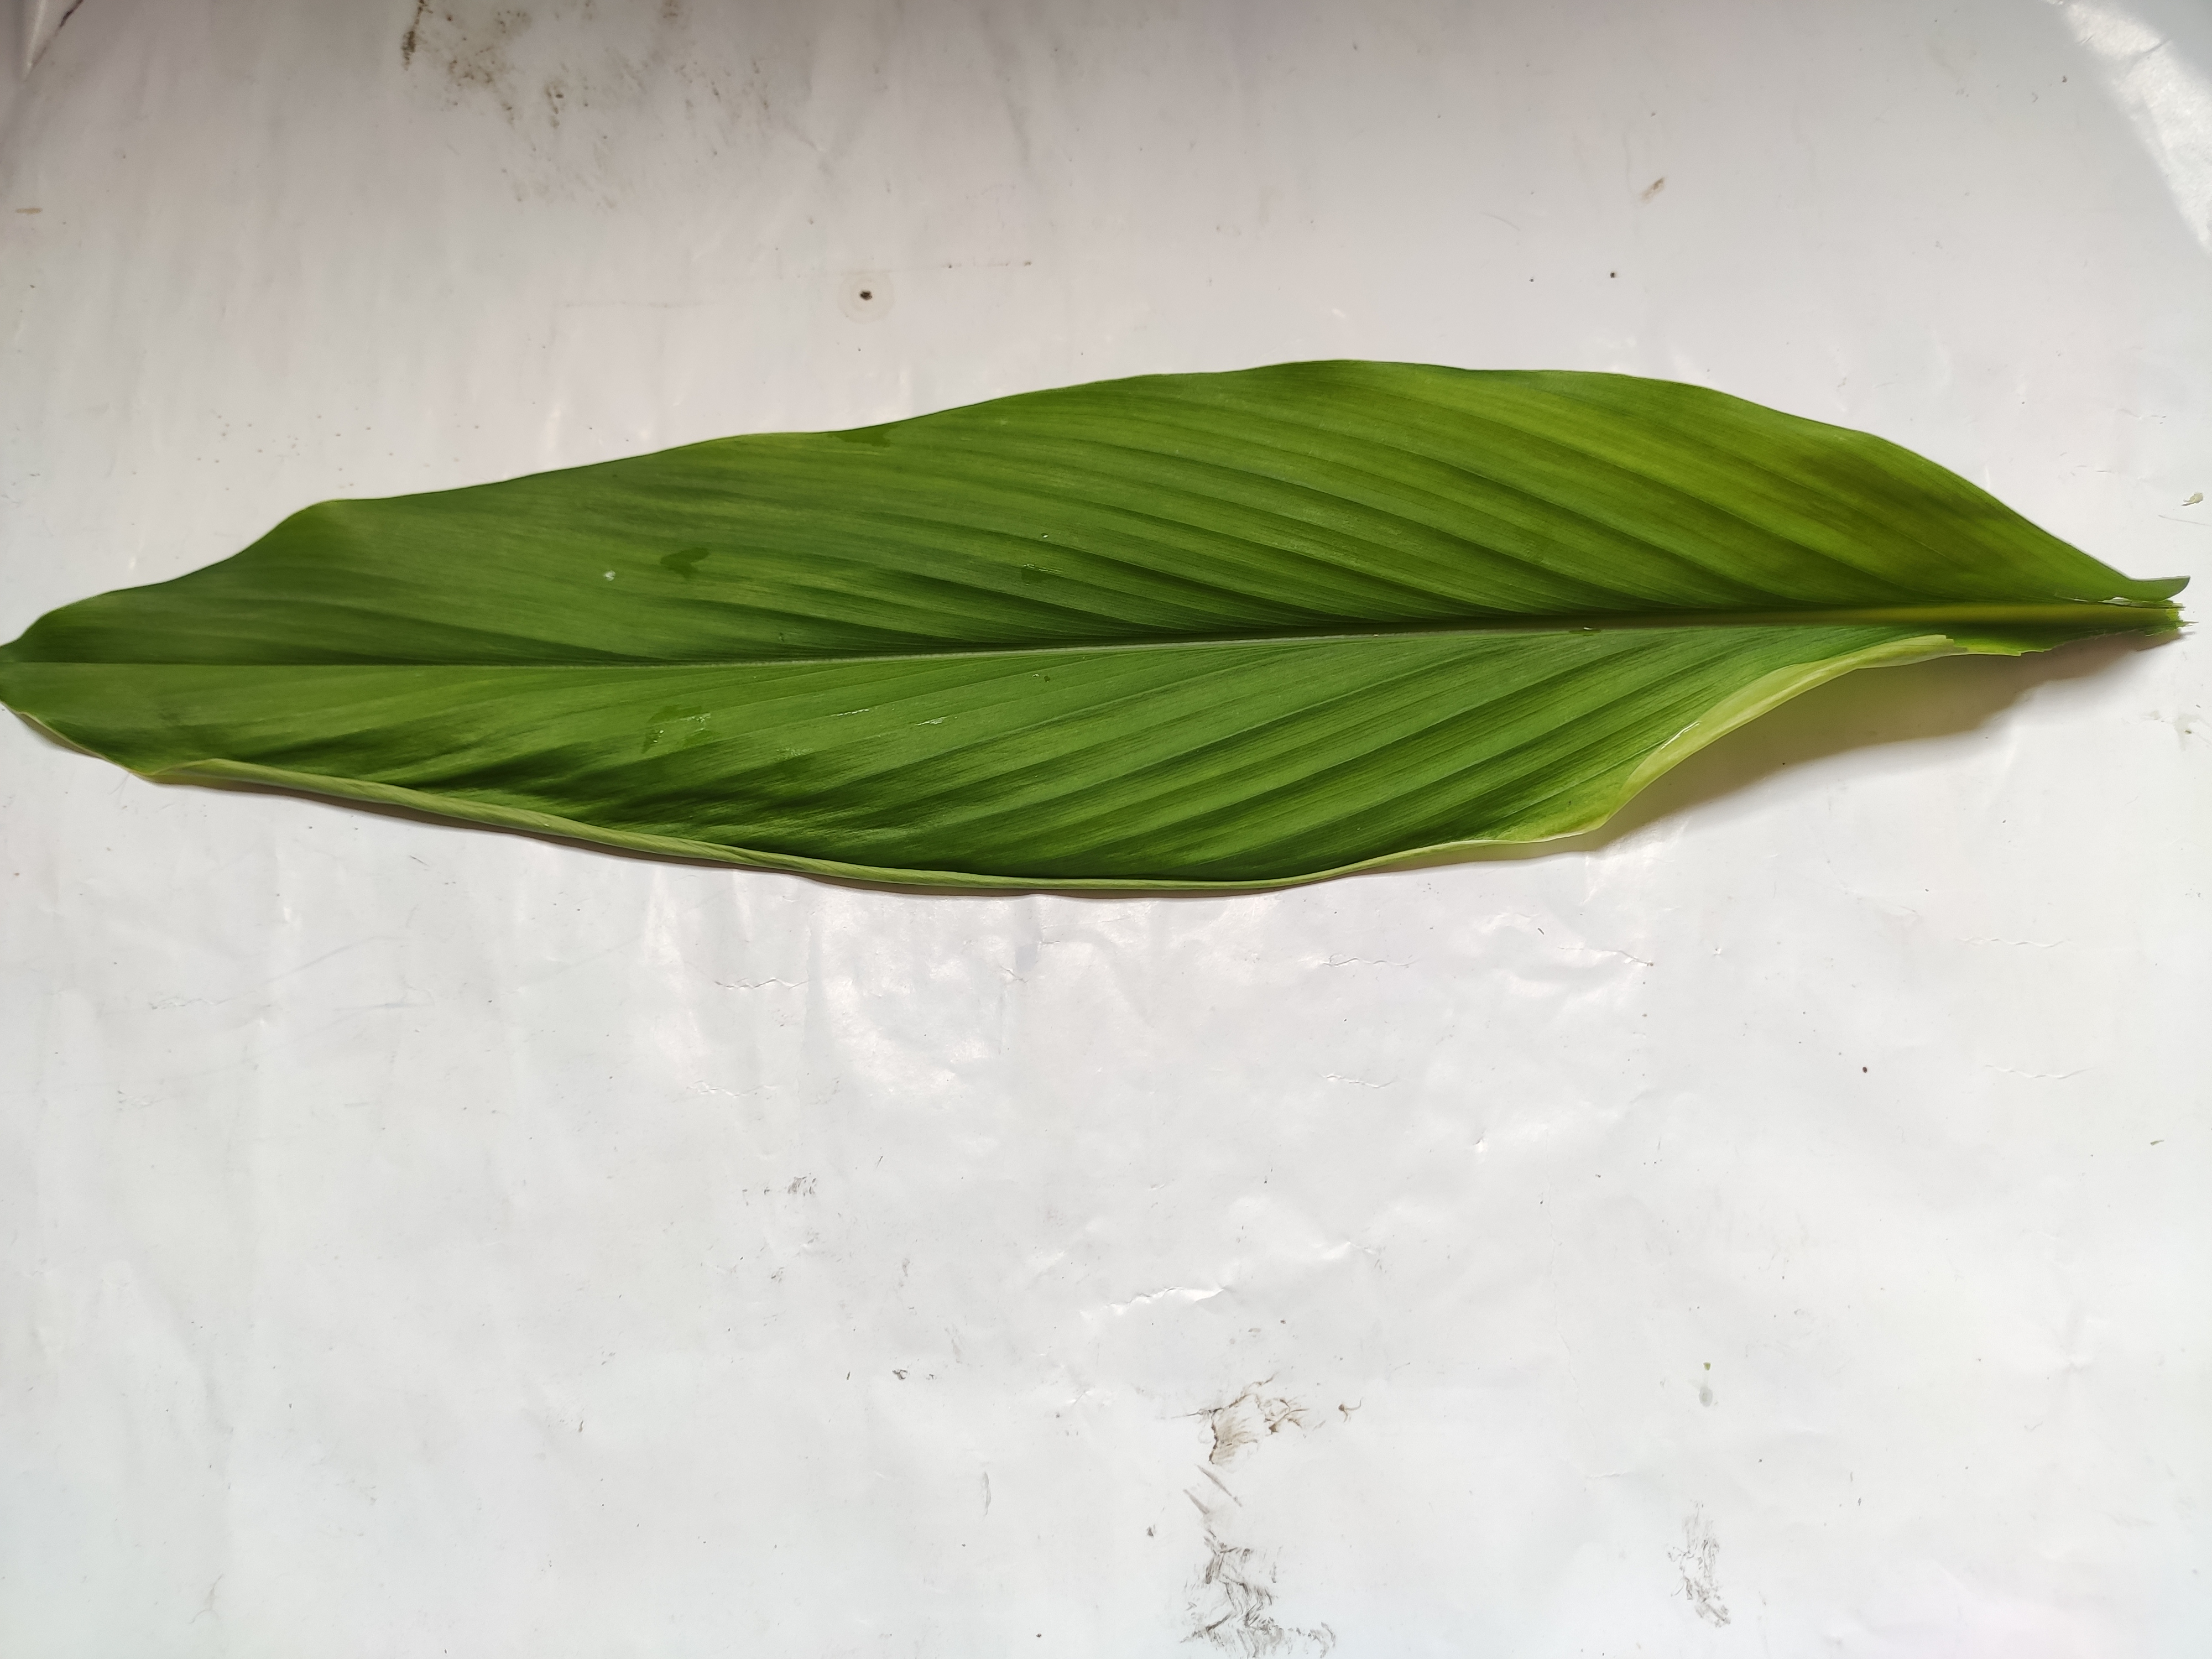
Label: Healthy_Leaf